Barnes Wallis Building

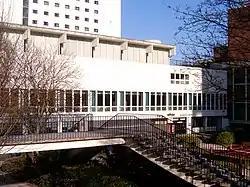
The Barnes Wallis Building

The Barnes Wallis Building/Wright Robinson Hall is a university building in central Manchester. It forms part of the campus of the former University of Manchester Institute of Science and Technology, which merged in 2004 with the nearby Victoria University of Manchester.